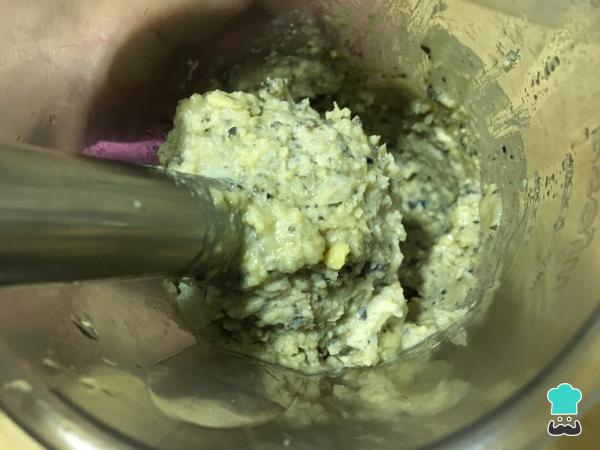
Batimos el hummus árabe con ayuda de la batidora, añadiendo un poco de aceite de oliva y zumo de limón al gusto.